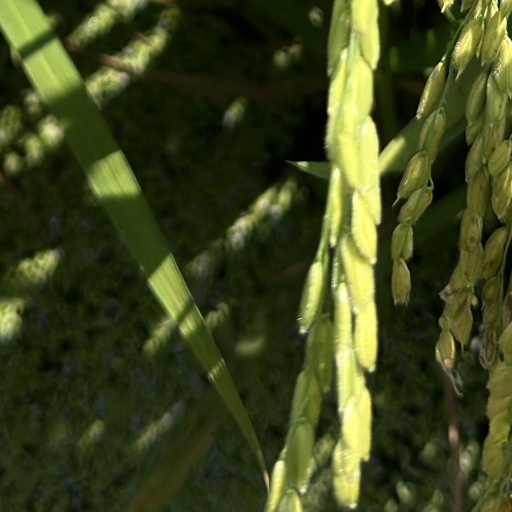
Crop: rice